Elizabeth Hamer Kegan

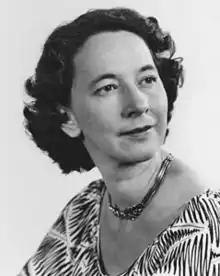

Elizabeth "Betty" Edwards Hamer Kegan (January 4, 1912 – March 9, 1979) was an American archivist and librarian, and served as the Assistant Librarian of Congress from 1963 to 1978. She was a founding member of the Society of American Archivists (SAA) in 1936 and was President of SAA from 1975 to 1976.